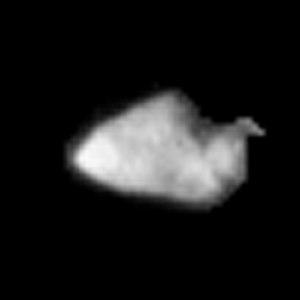
Cette liste des principaux objets du Système solaire propose différents tris :
Voici une galerie du Système solaire.
(5535) Annefrank est un astéroïde de la ceinture principale, découvert par Karl Reinmuth le 23 mars 1942 à l'observatoire du Königstuhl, près d'Heidelberg. Il a été nommé ainsi en 1995 sur proposition de Christopher Aikman pour le cinquantième anniversaire de la fin de la Seconde Guerre mondiale, en hommage à Anne Frank, jeune fille juive morte en déportation et connue pour son journal intime.